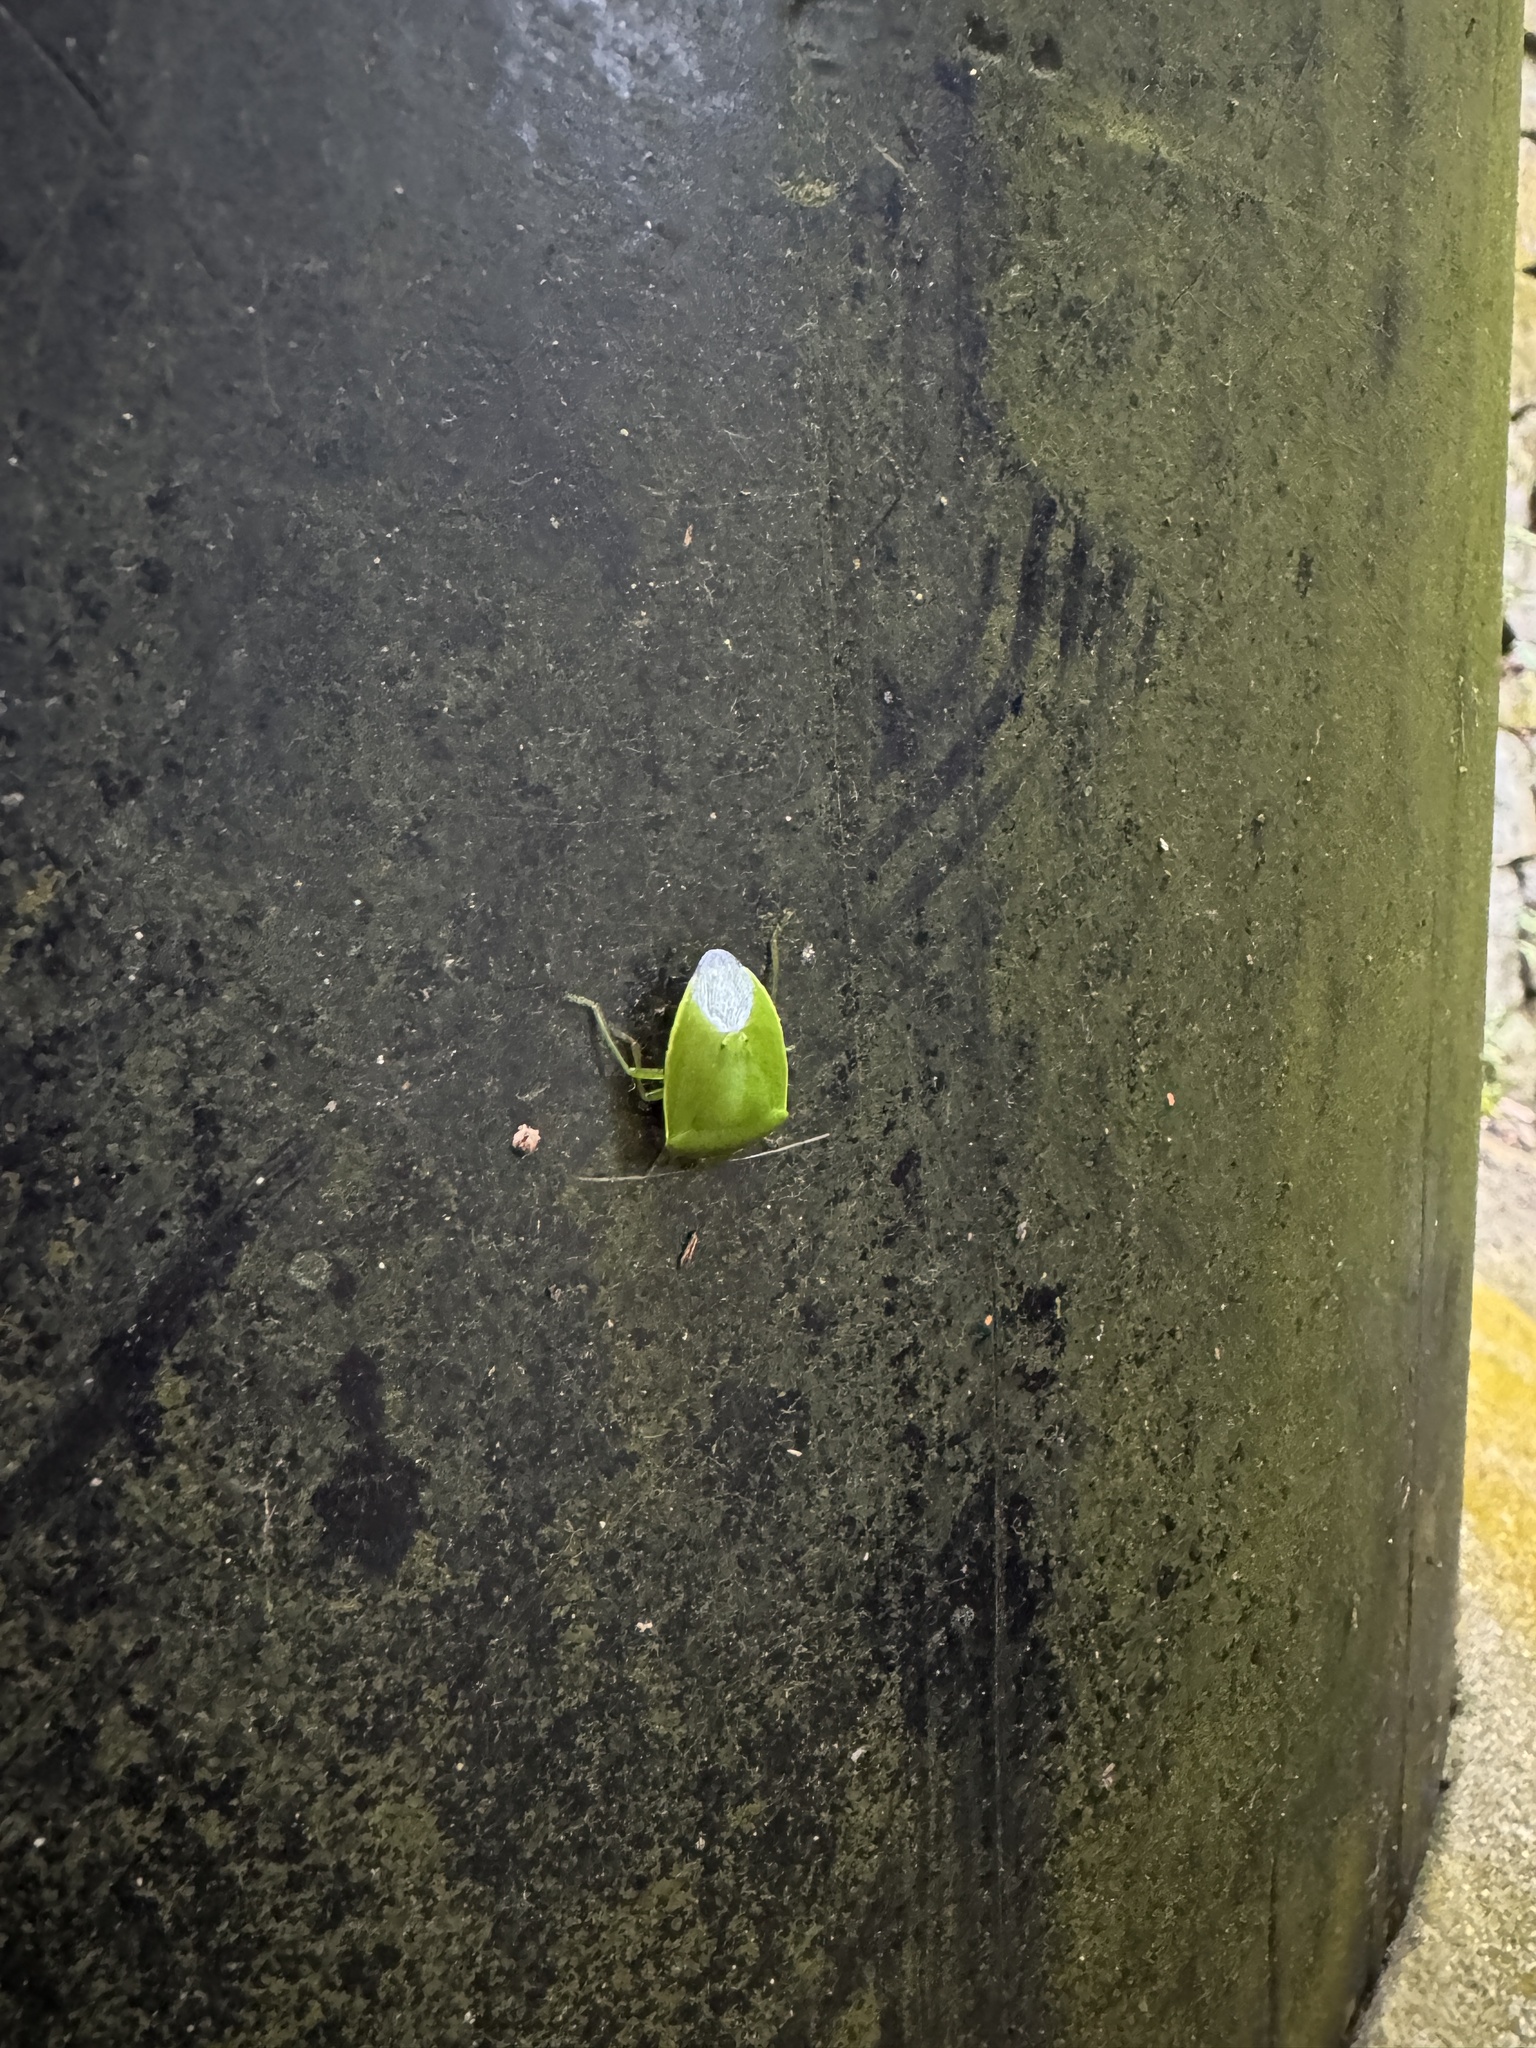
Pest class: stink_bug